Mundaring Hotel

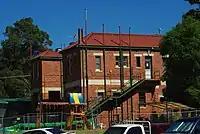
Before the paint - the north side brickwork in 2009

The hotel is a two storey Federation Free Style building and has landmark qualities. The first floor verandahs and balustrades still overhang the footpath and have not been removed as has been the fate of most of the hotels throughout the state. The verandahs wrap around the street frontage from Nichol Street to Jacoby Street, terminating at a projecting "residents" entry featuring narrow, arched windows and door. The corrugated iron roof is painted red and has a simple hipped form punctuated by two, relatively tall brick chimneys with decorative rendered mouldings.